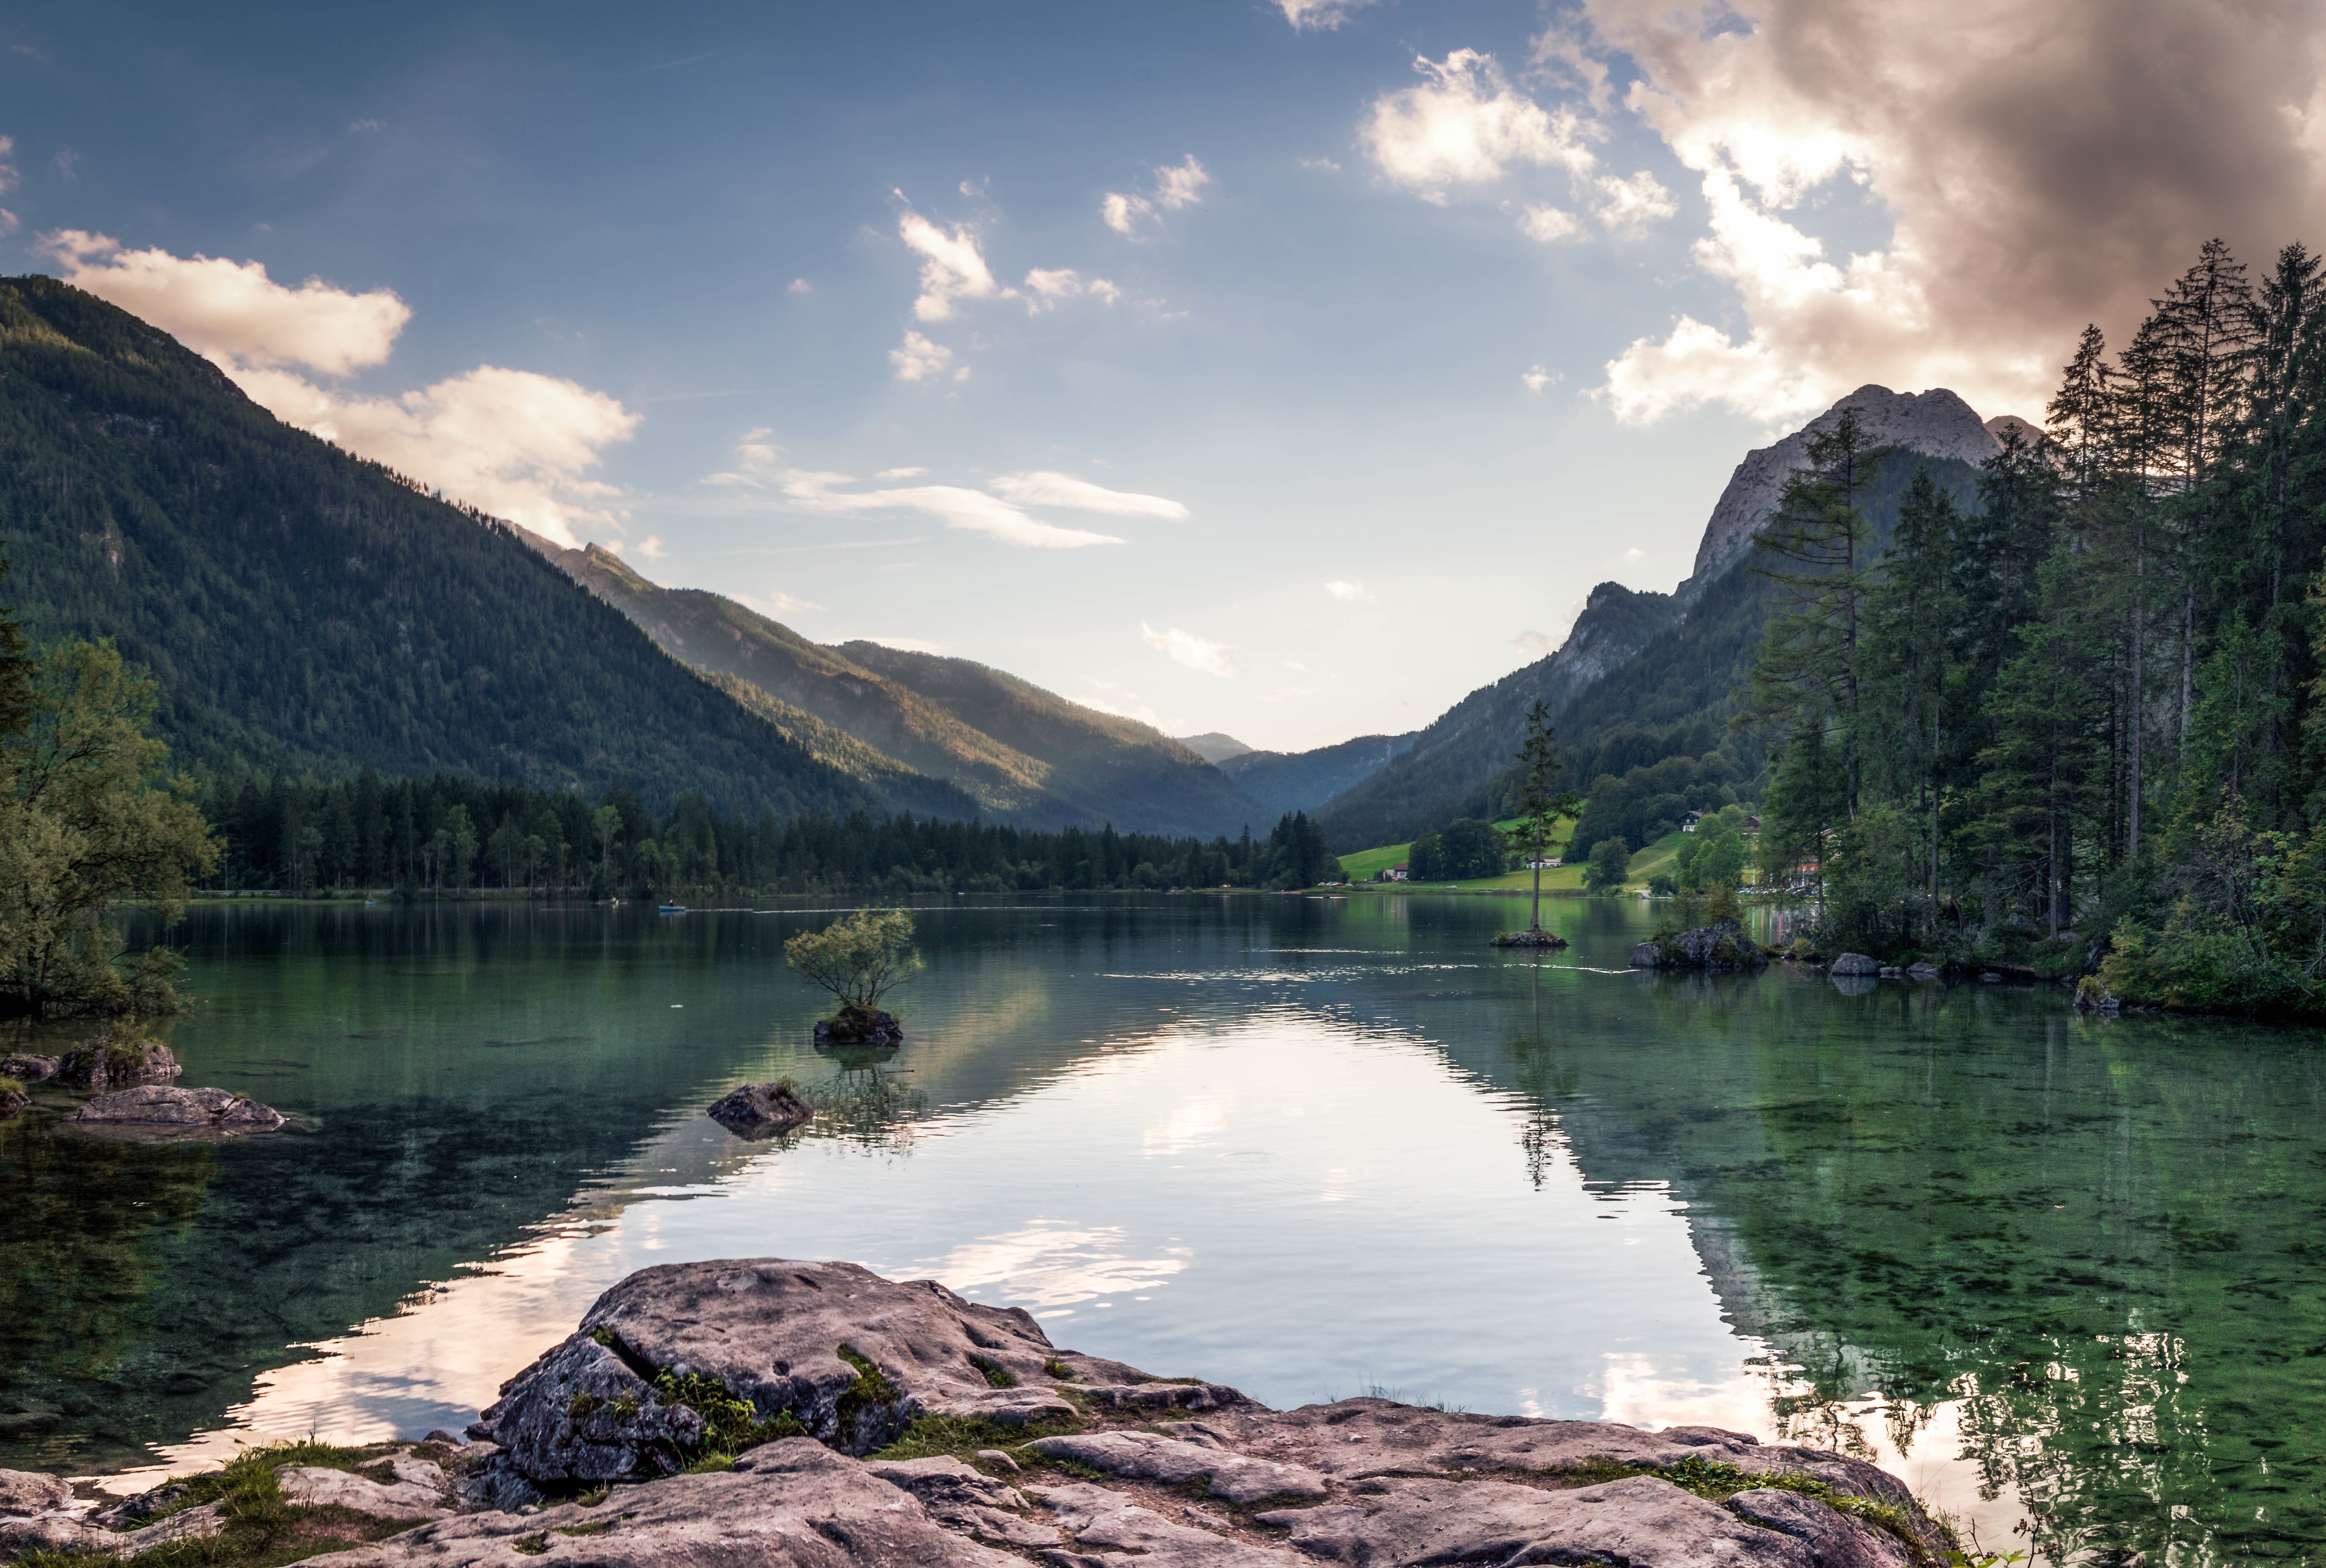
landscape, nature, wilderness, mountain, lake, river, valley, mountain range, reflection, fjord, reservoir, highland, body of water, loch, landform, tarn, mountainous landforms